Arthur Henderson Smith

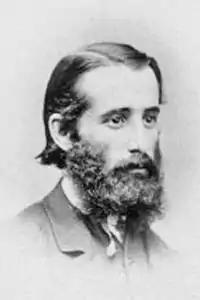
Arthur Henderson Smith (1845-1932)

Arthur Henderson Smith (July18, 1845August31, 1932) (Chinese name: 明恩溥; pinyin: "Ming Enpu") was a Christian missionary and a member of the American Board of Commissioners for Foreign Missions, noted for spending 54 years as a missionary in China and writing books which presented China to foreign readers. These books include "Chinese Characteristics", "Village Life in China, The Uplift of China" and "China in Convulsion (1901)", which describes his time under siege in Beijing (Peking) in the Boxer Rebellion. In the 1920s, "Chinese Characteristics "was still the most widely read book on China among foreign residents there.